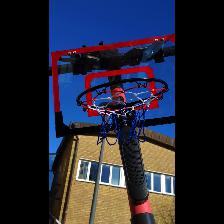
Label: NonHuman